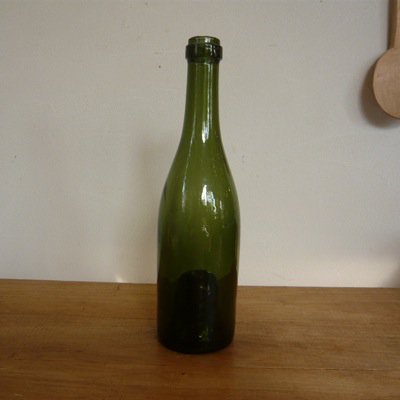
Waste category: glass